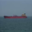
Label: ship